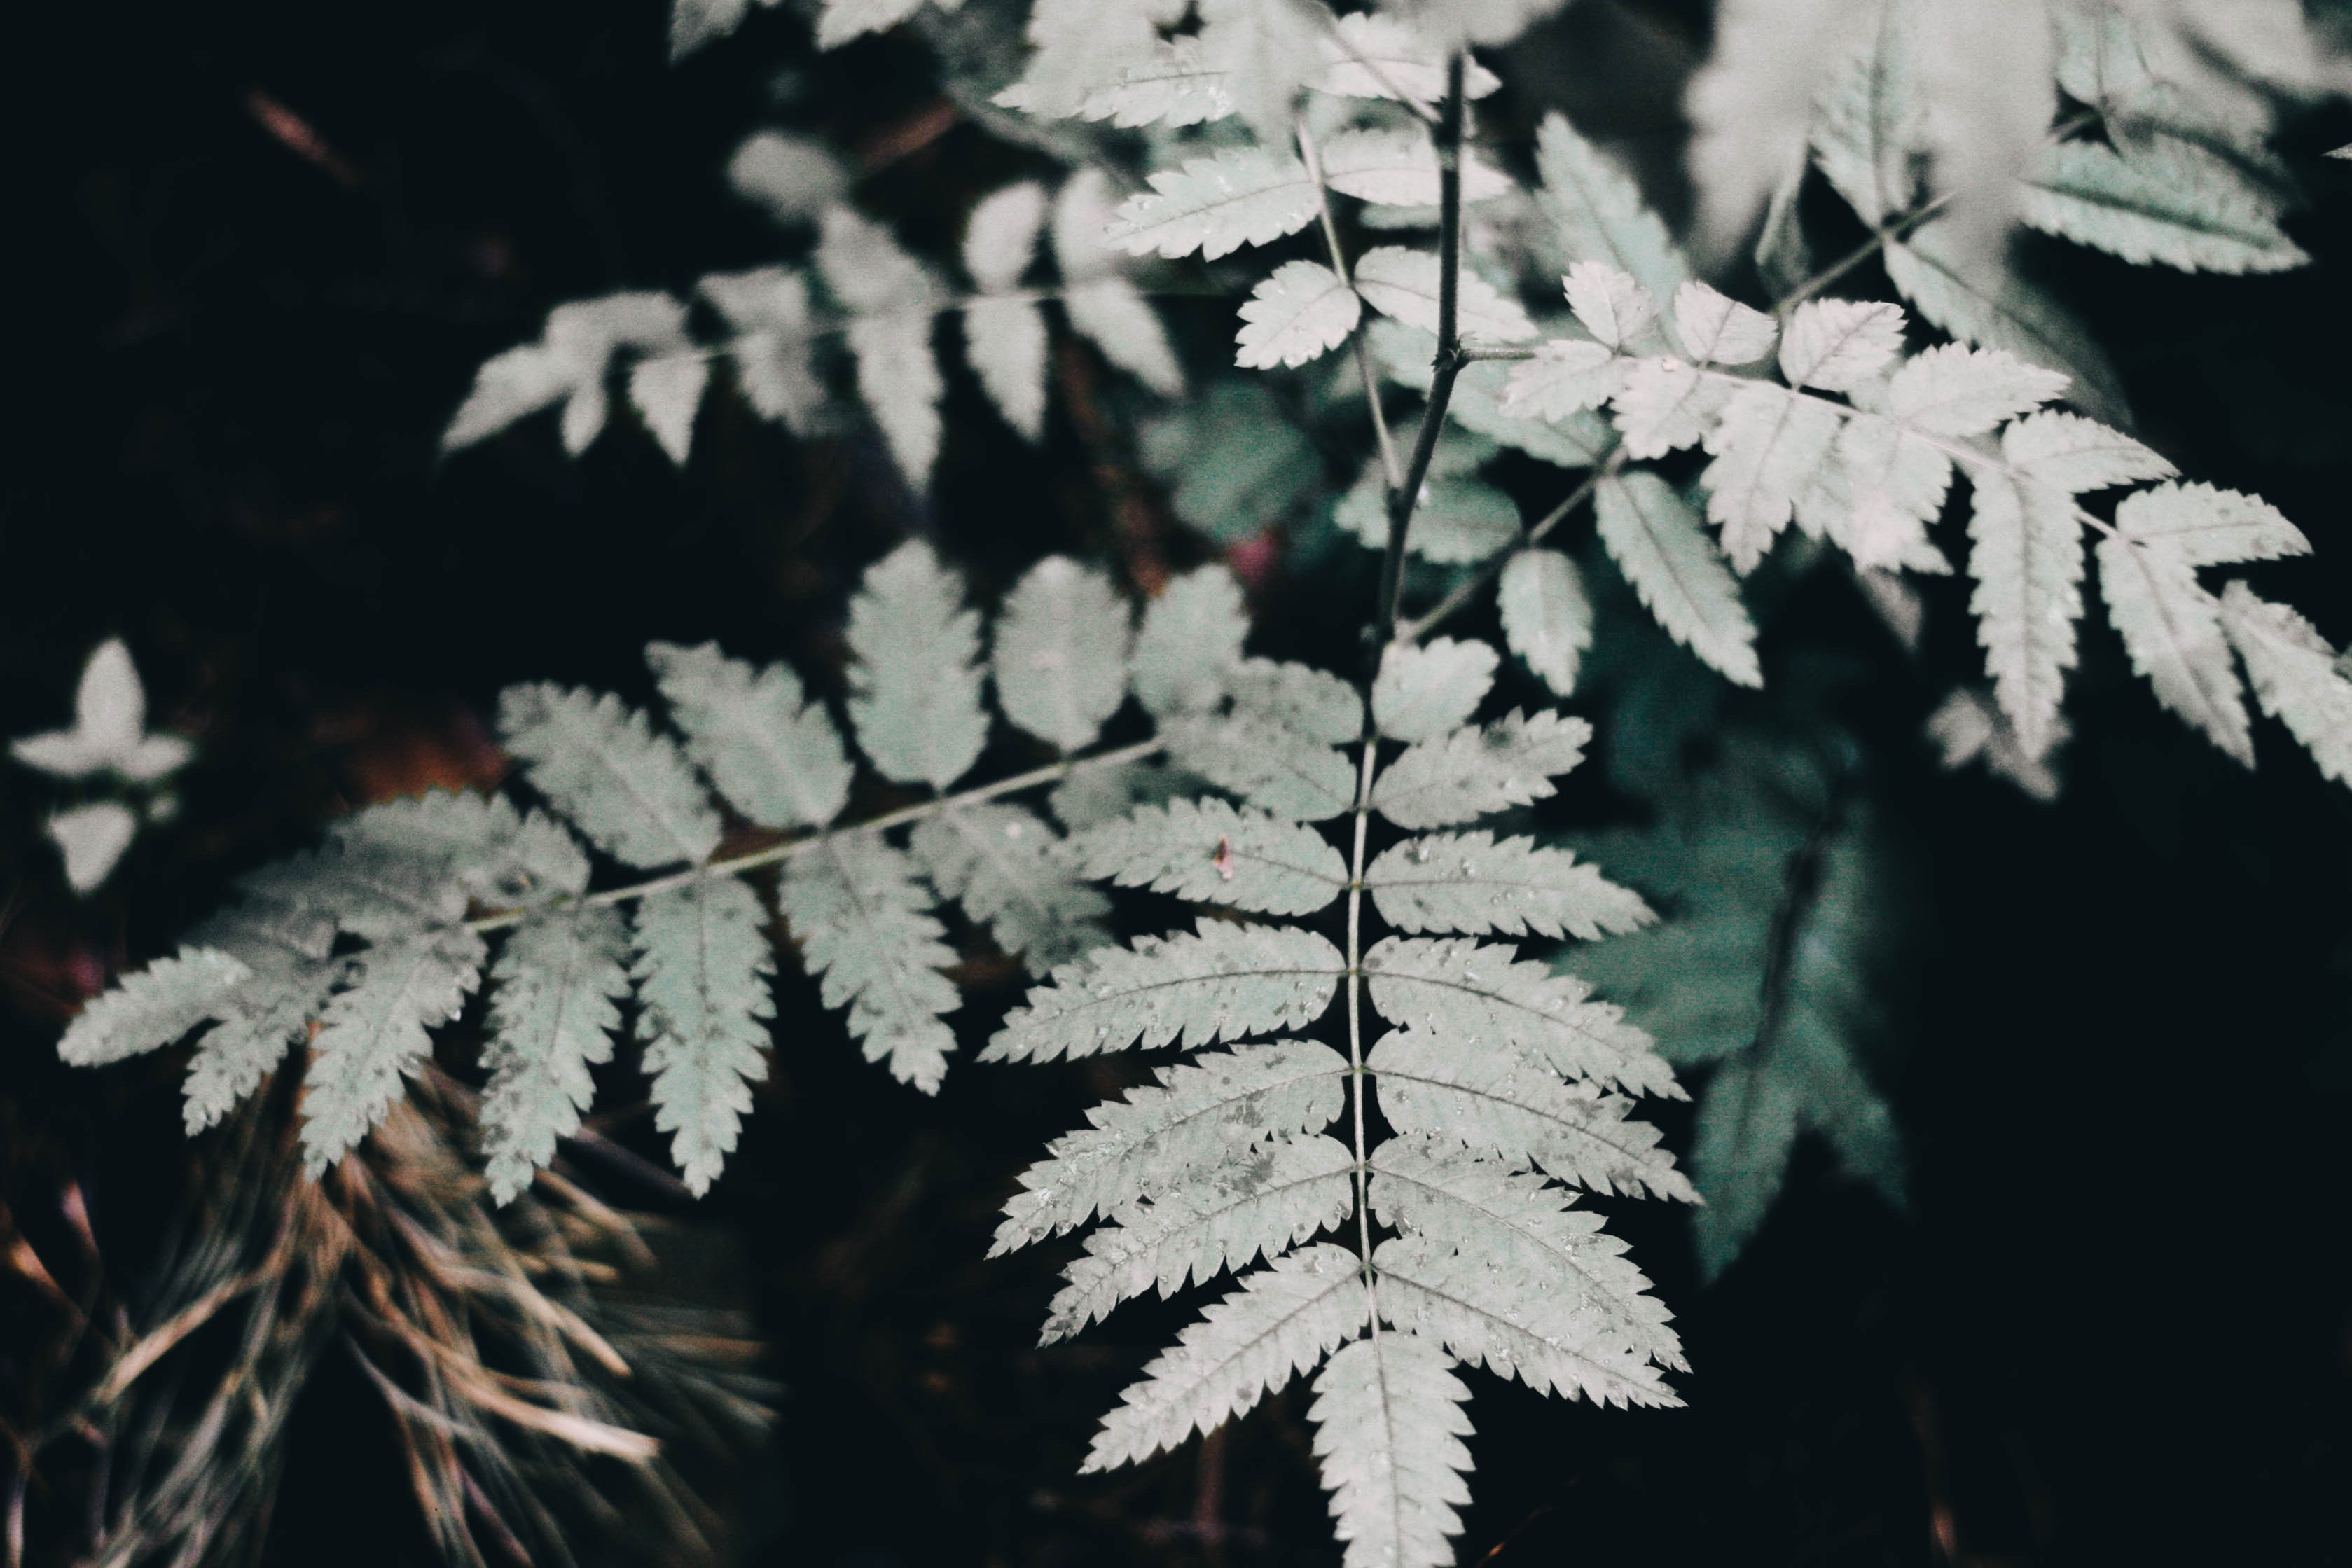
tree, branch, snow, winter, plant, leaf, flower, frost, ice, fir, season, twig, spruce, freezing, woody plant